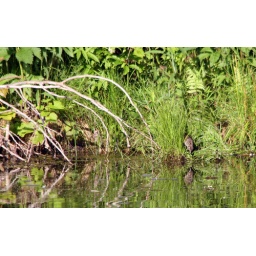
It looked as if this little bird was looking at himself in the water